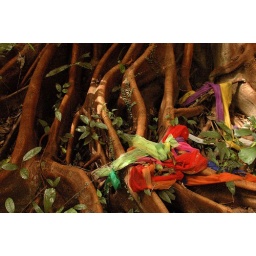
A spreading tree in the forest at Tiger Cave, Thailand.